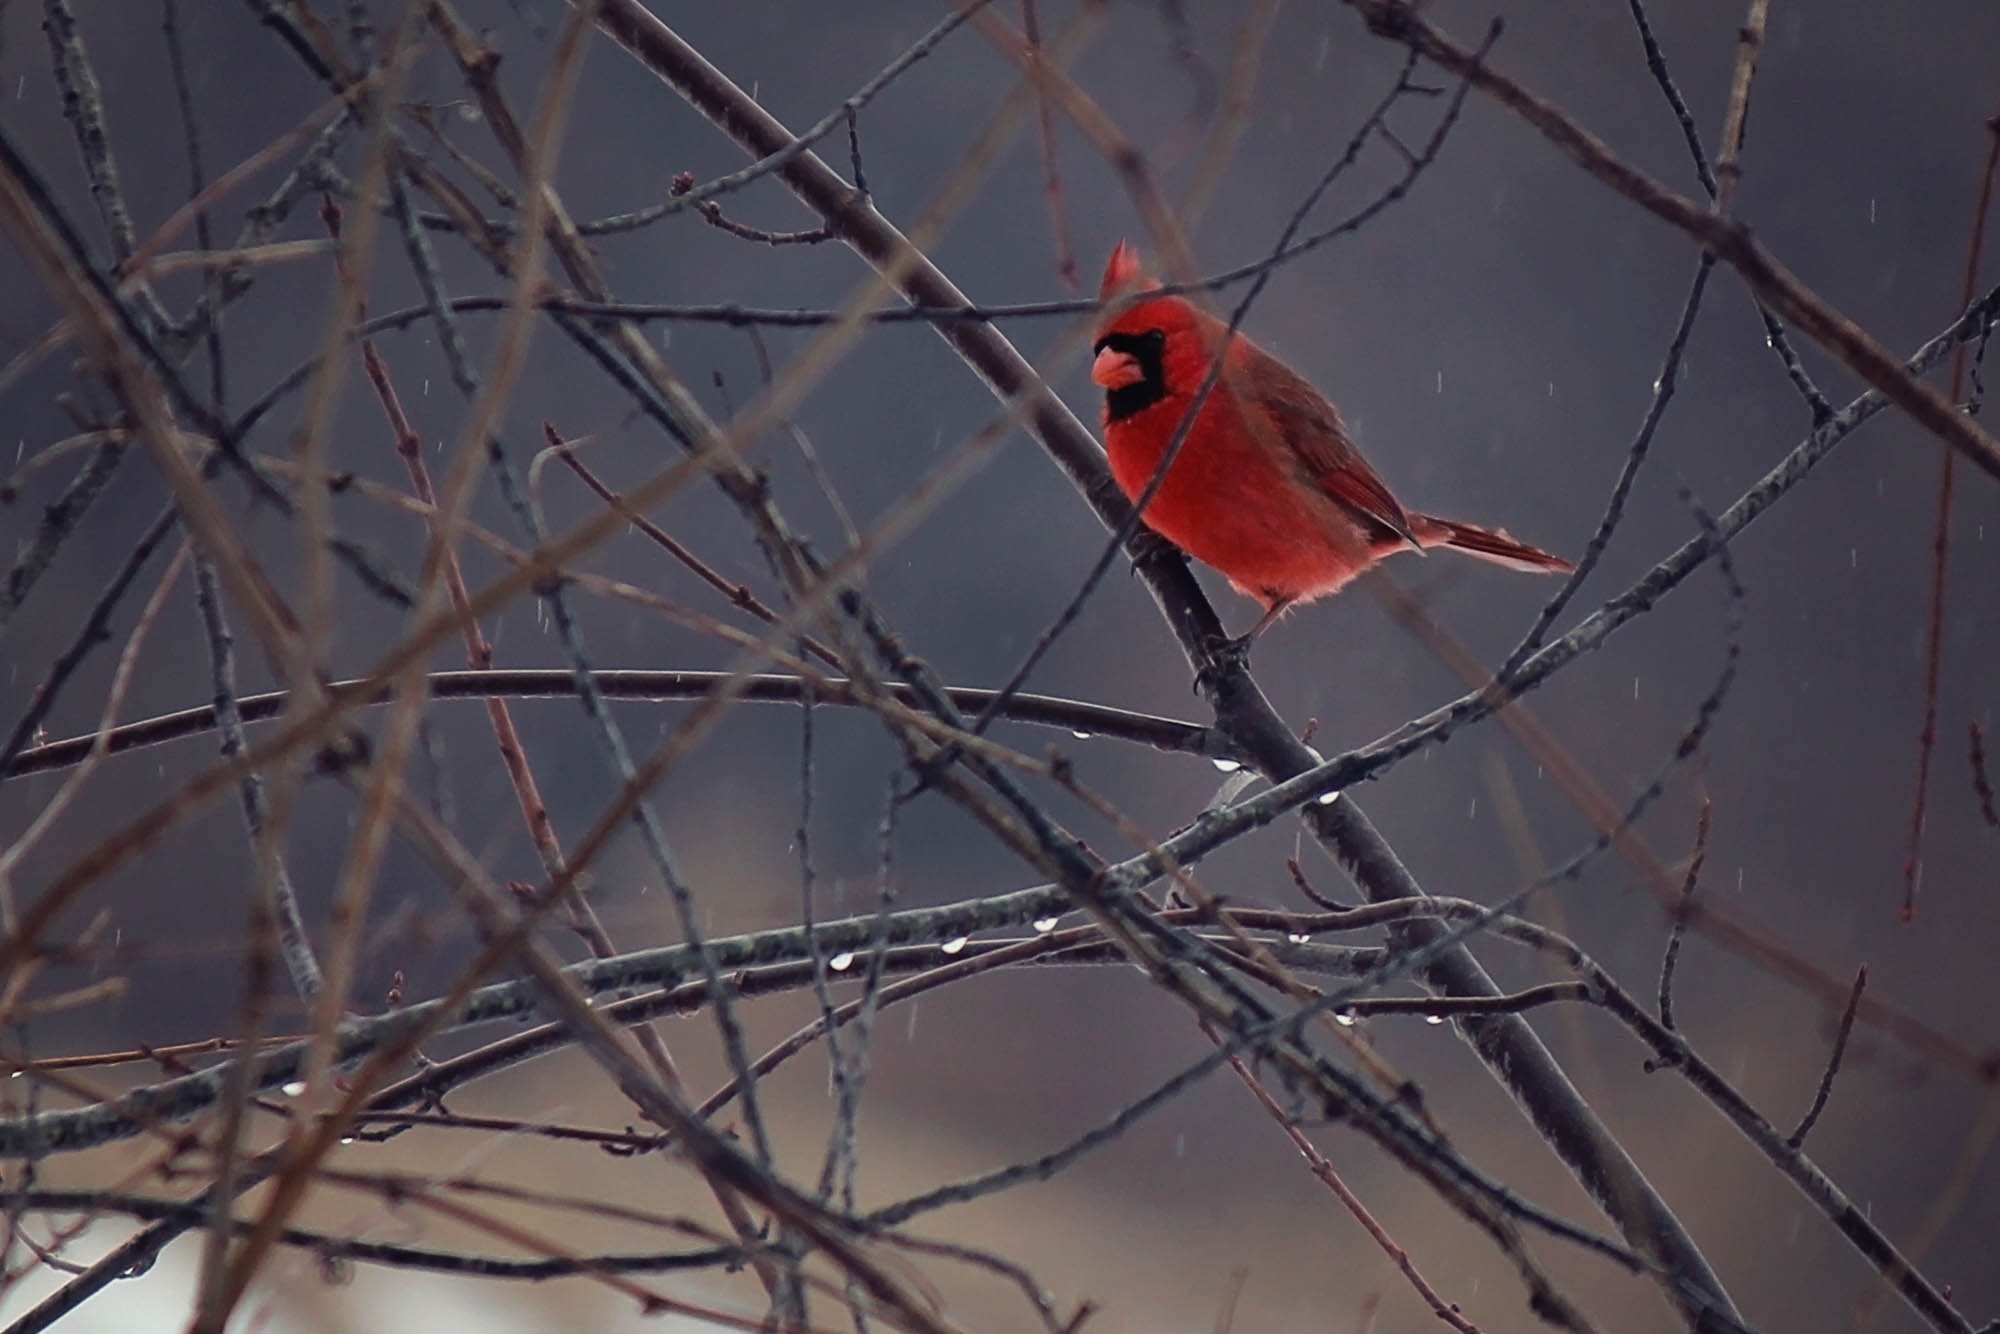
nature, branch, winter, bird, wildlife, ice, red, fauna, twig, vertebrate, finch, cardinal, perched, old world flycatcher, perching bird